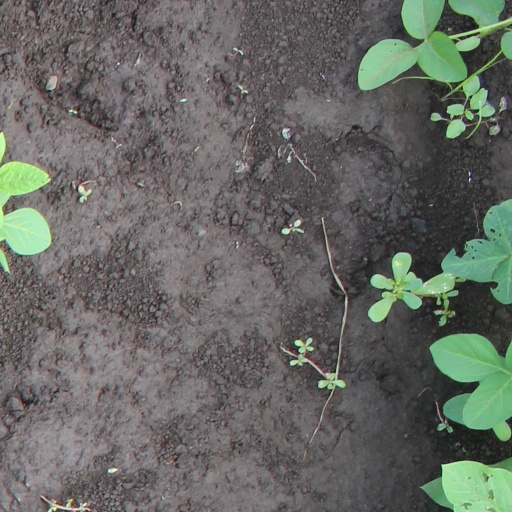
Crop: soybean